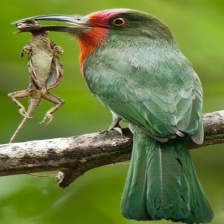
Species: RED BEARDED BEE EATER
Scientific name: NYCTYORNIS AMICTUS
ImageNet parent category: bee_eater